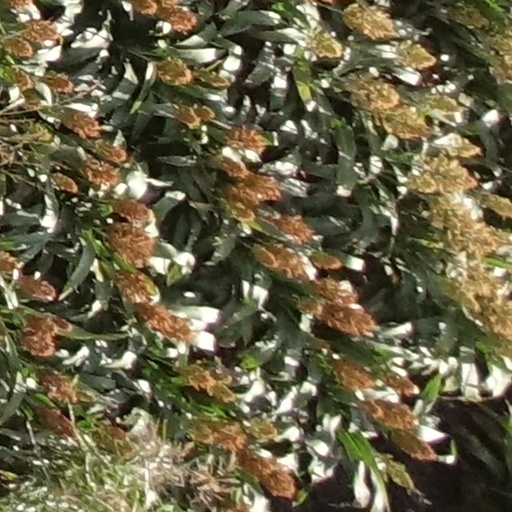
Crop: sorghum